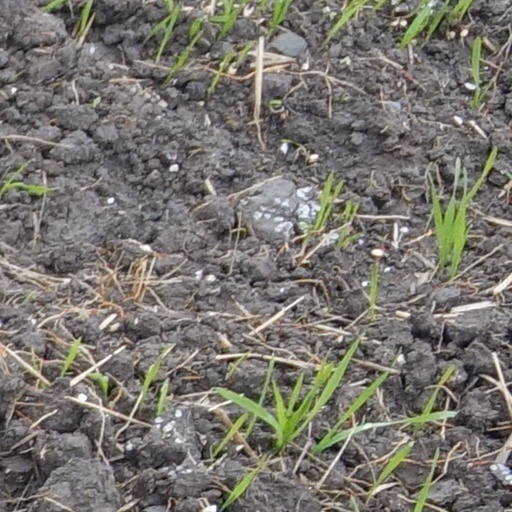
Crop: wheat